Warrington Central railway station

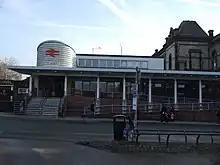
The exterior of the station in February 2013

The original goods shed was adjacent to the main running lines, it had one line running through it, with a further goods platform to its north. The goods yard was able to accommodate most types of goods including live stock and was equipped with a five ton crane.